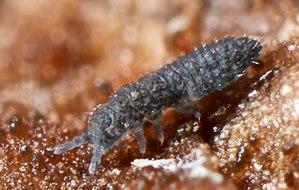
Xenylla est un genre de collemboles de la famille des Hypogastruridae.